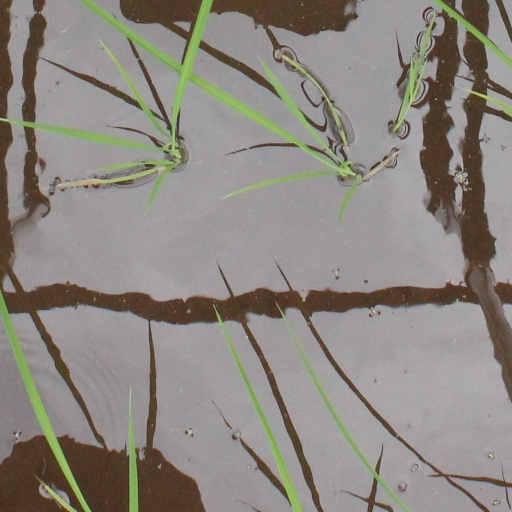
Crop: rice